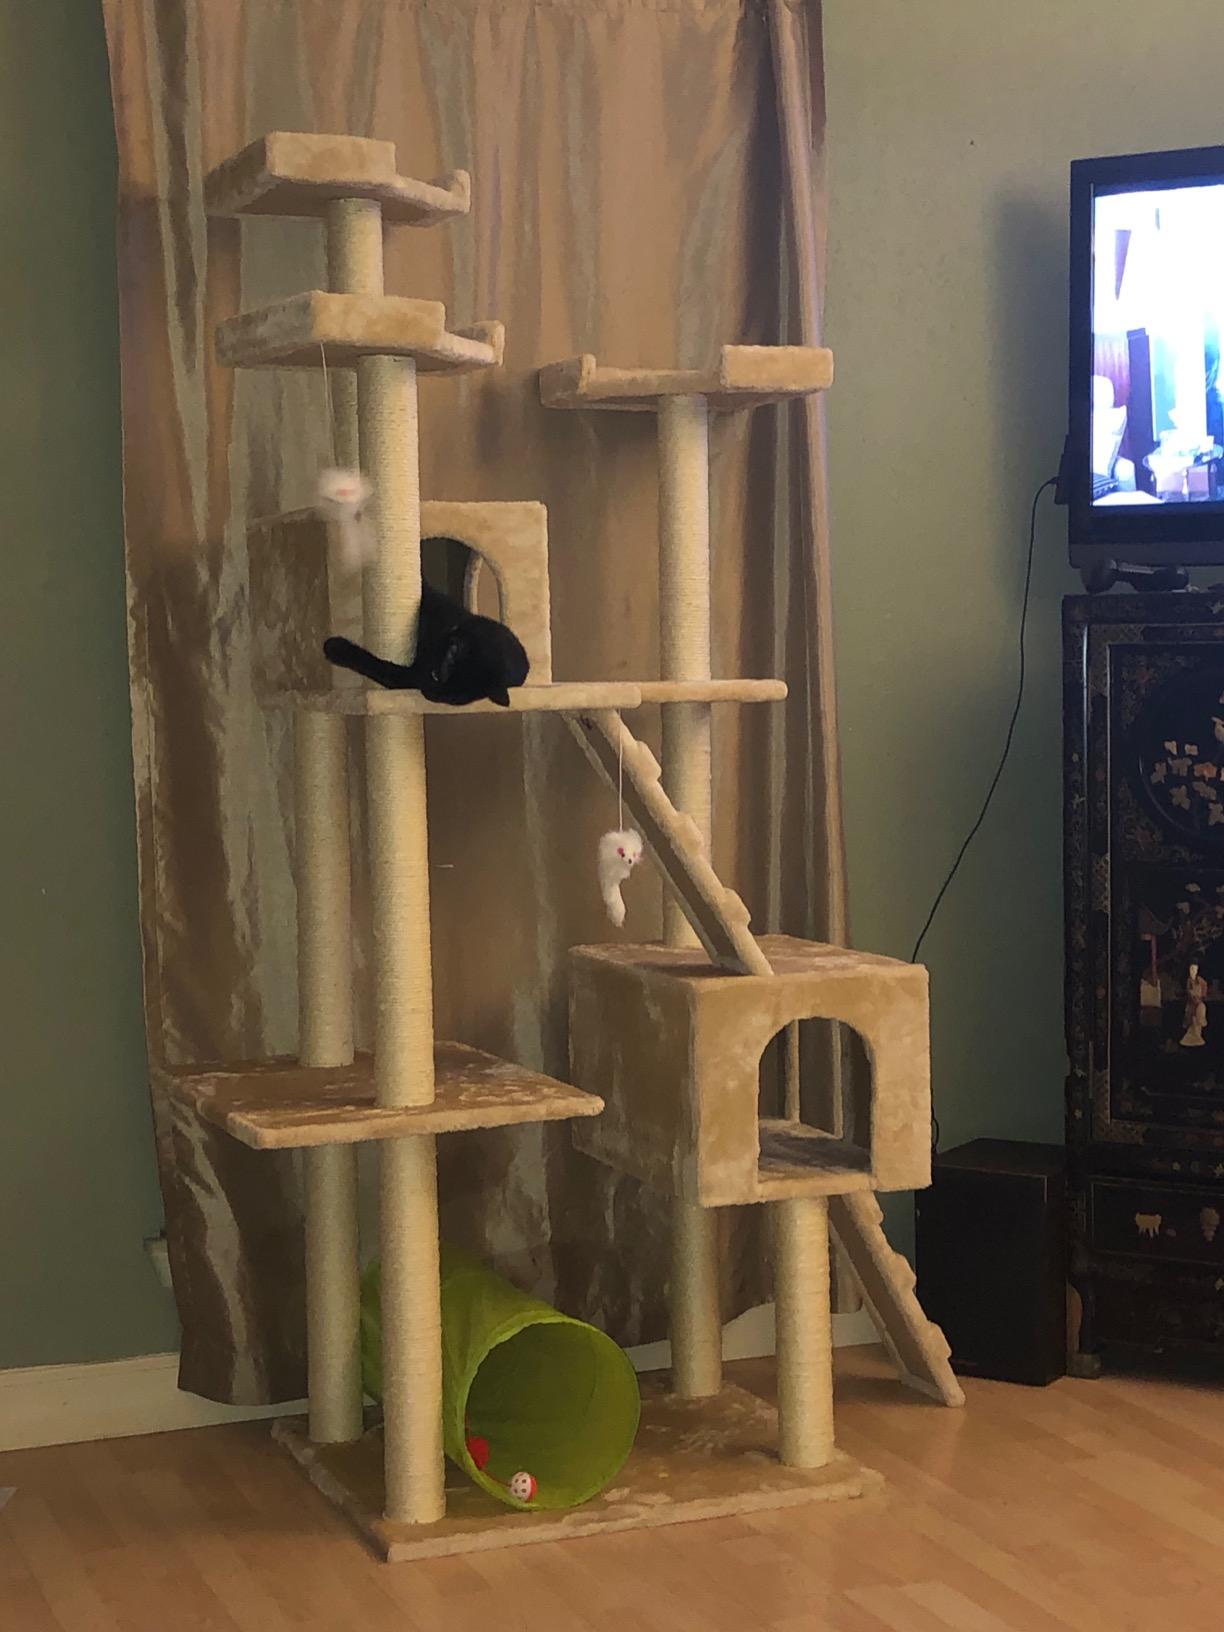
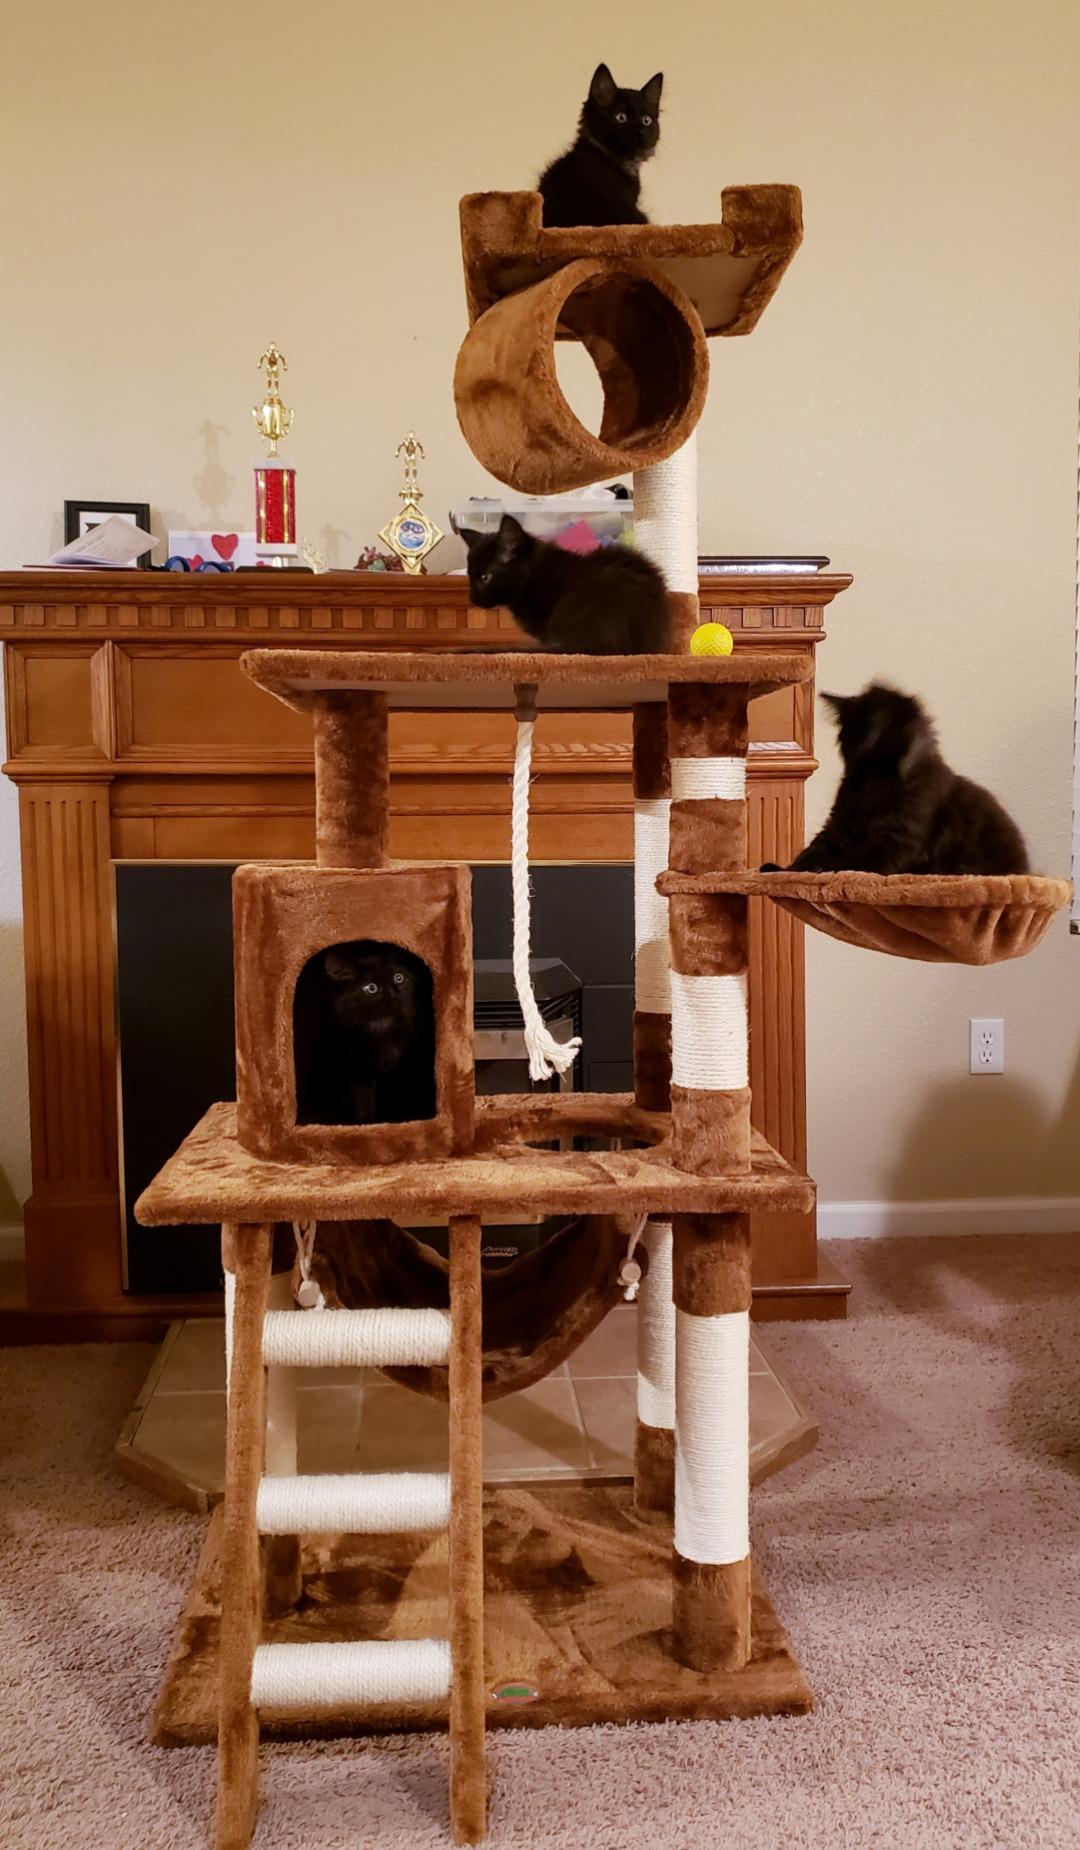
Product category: items_cat tree
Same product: no